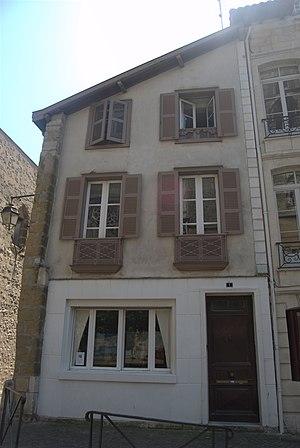
Le sous-sol de la maison Saubist, 1, rue des Prébendés à Bayonne, est classé Monument Historique.
La rue Montaut est une voie bayonnaise, située dans le quartier du Grand Bayonne.
Ce tableau présente la liste de tous les monuments historiques classés ou inscrits dans la ville de Bayonne.
La rue des Prébendés est une voie bayonnaise, située dans le quartier du Grand Bayonne.